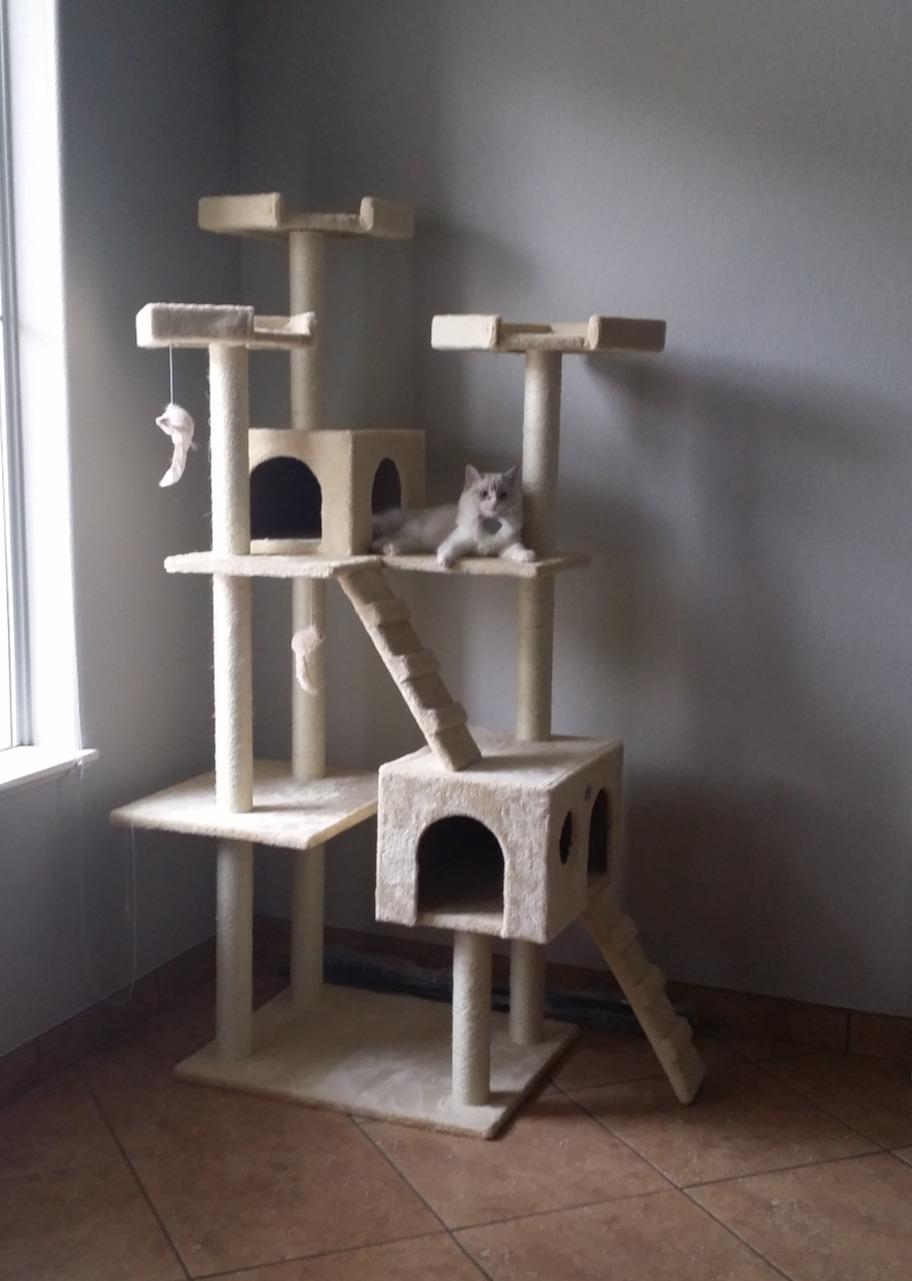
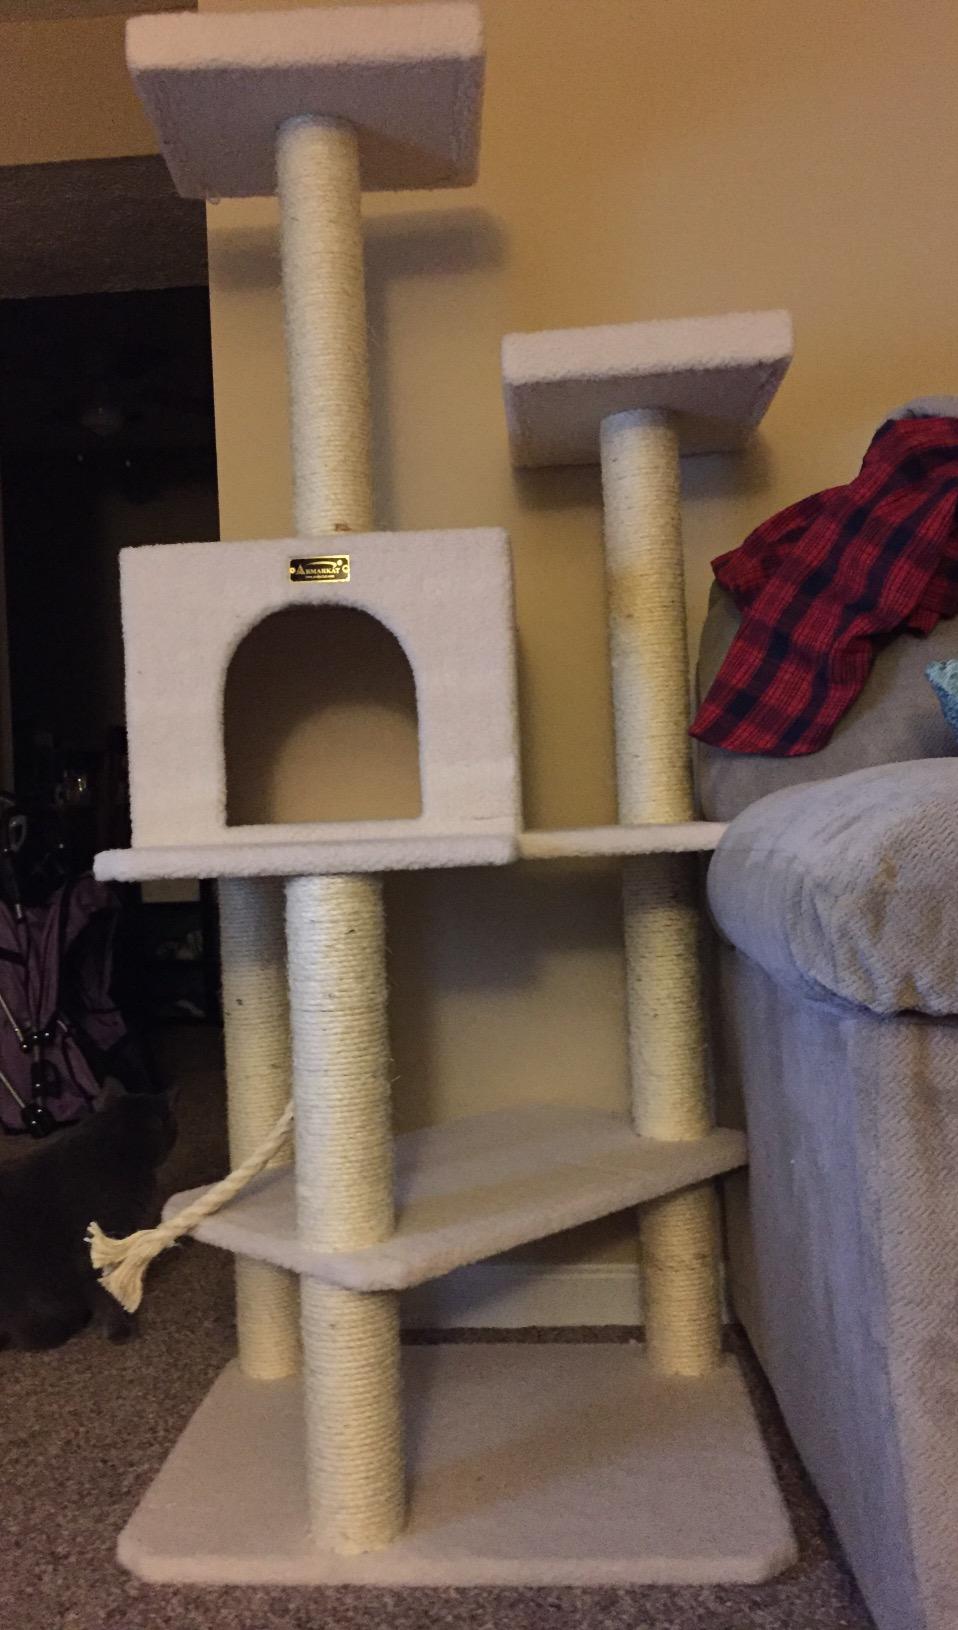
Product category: items_cat tree
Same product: no